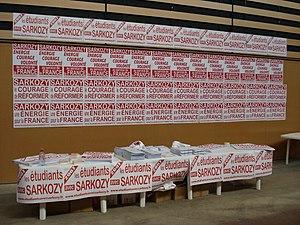
Stand de l'UNI lors du meeting de Nicolas Sarkozy à Lyon (Rhône, France).
L’Union nationale inter-universitaire est une organisation universitaire française, qui accueille des étudiants, des professeurs et des lycéens. Elle s’oppose notamment aux blocages presque systématiques des universités lors des périodes d’examens. Se réclamant de « la droite étudiante » selon son propre slogan, l'UNI est considérée comme proche du parti Les Républicains.